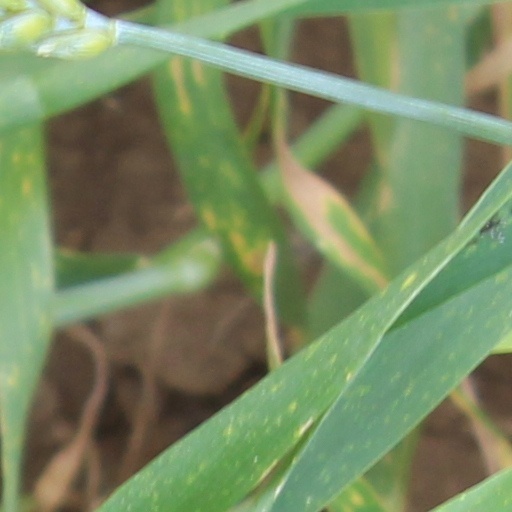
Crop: wheat